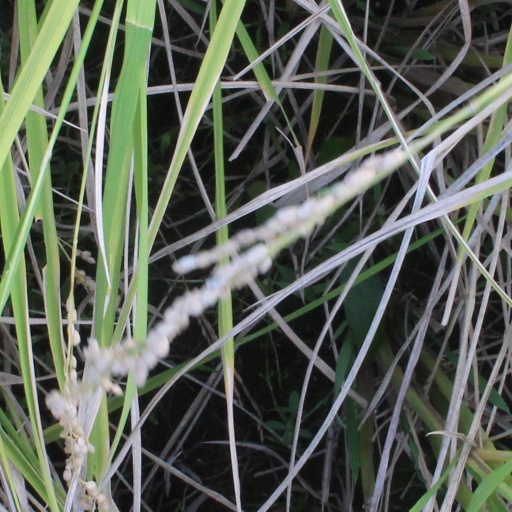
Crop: rice